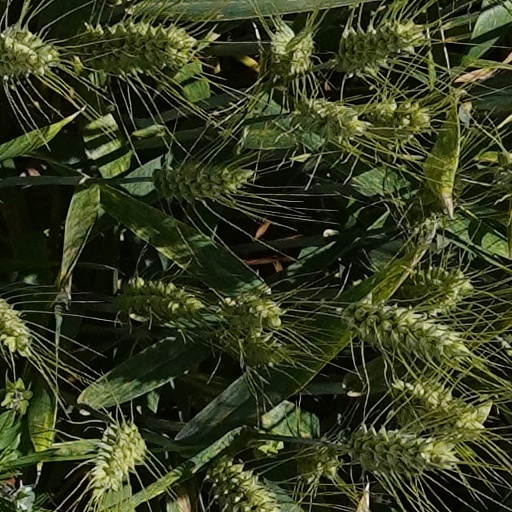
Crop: wheat